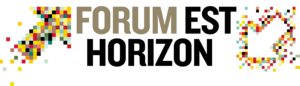
Logo du Forum Est Horizon
L’École nationale supérieure des mines de Nancy, ou Mines Nancy, également connue sous les noms École des mines de Nancy, ENSMN et Nancy School of Mines, est l'une des 205 écoles d'ingénieurs françaises accréditées au 1ᵉʳ septembre 2019 à délivrer un diplôme d'ingénieur.